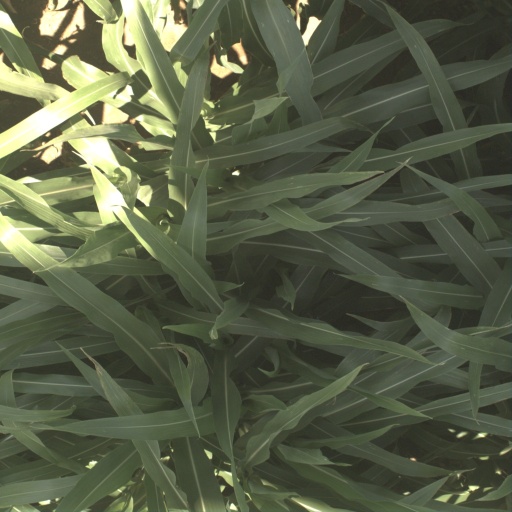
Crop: sorghum